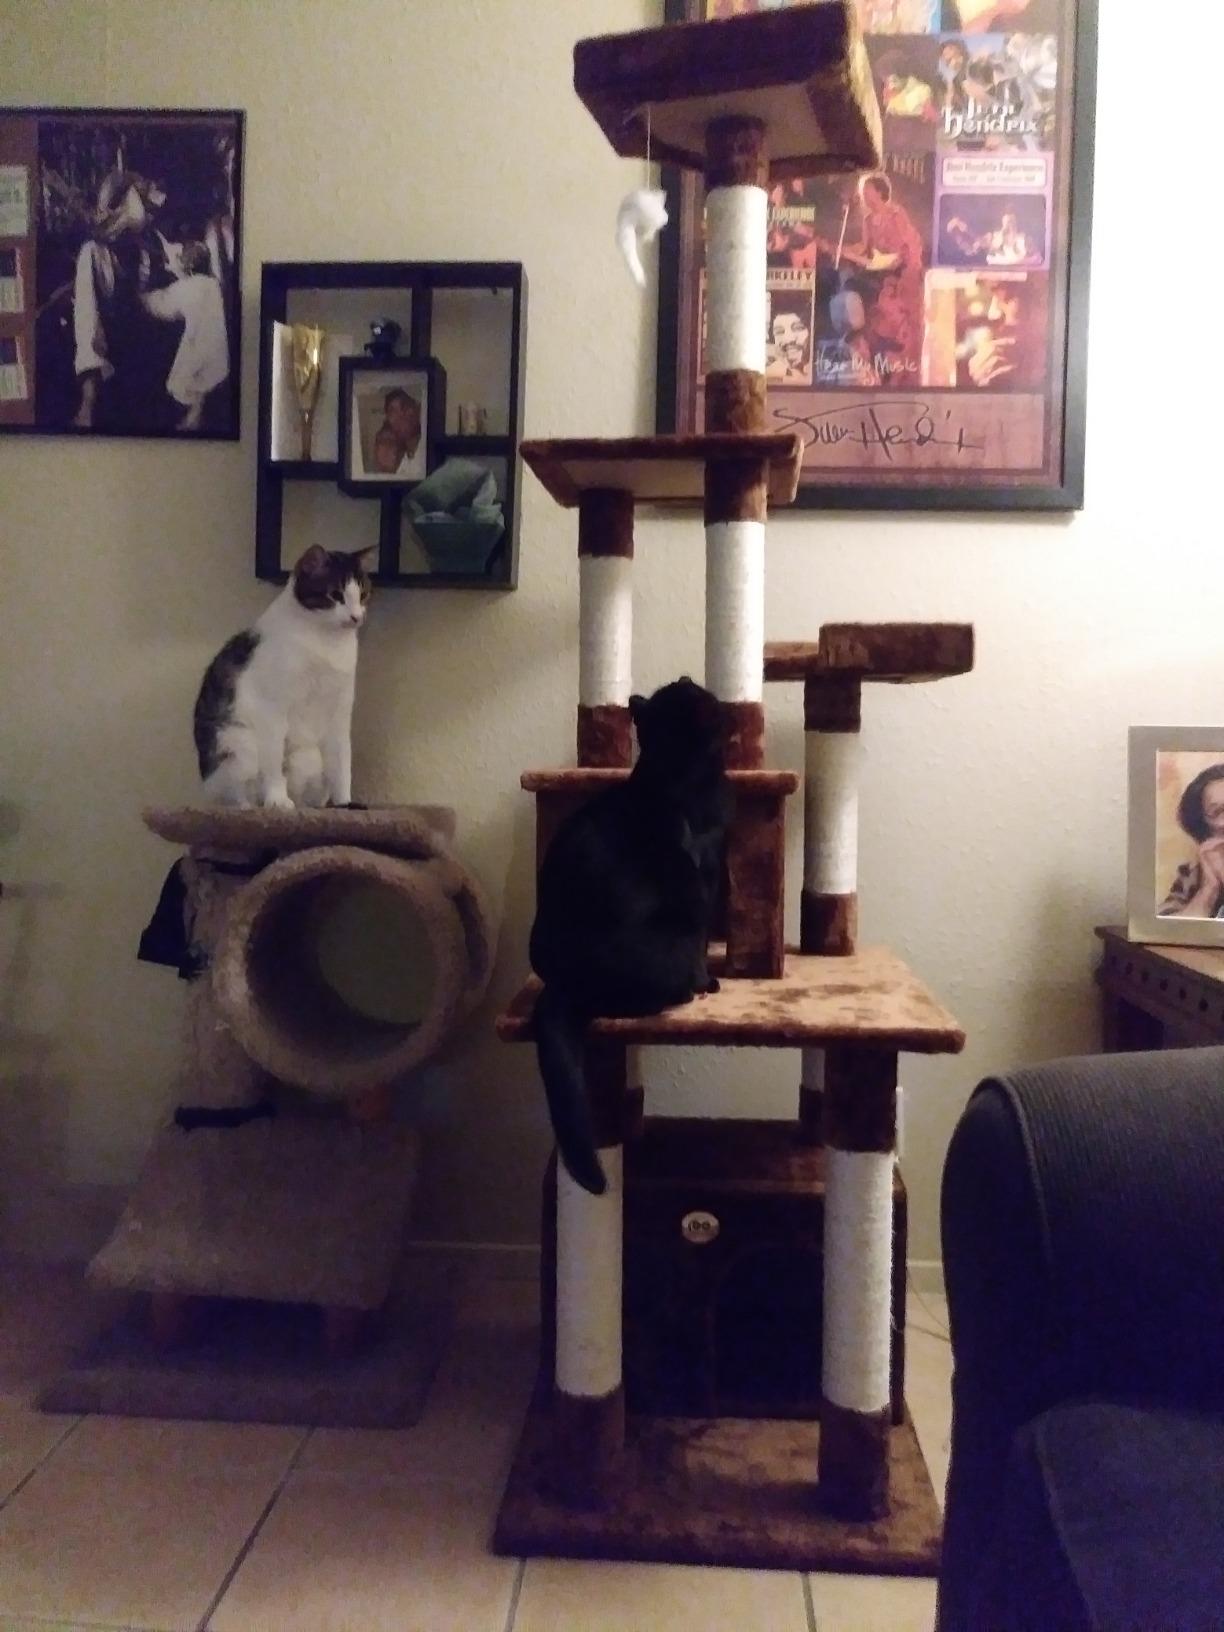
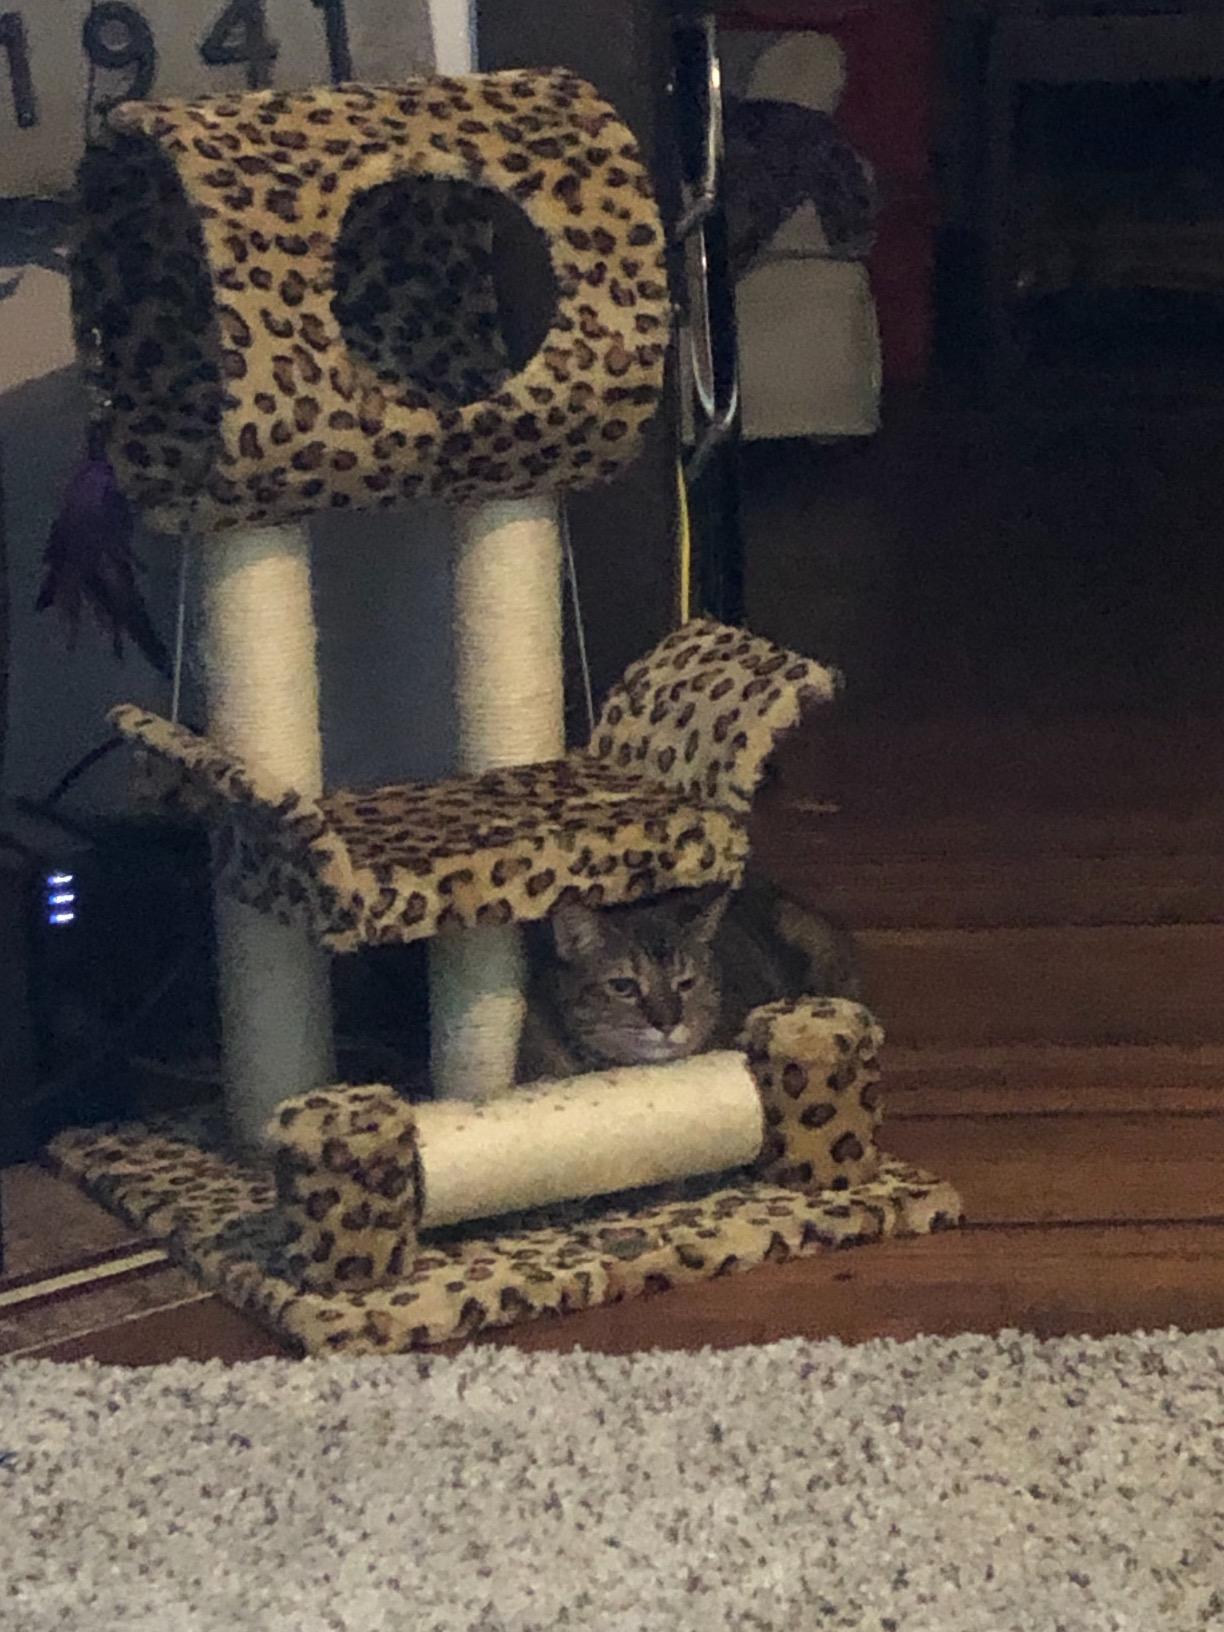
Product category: items_cat tree
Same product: no